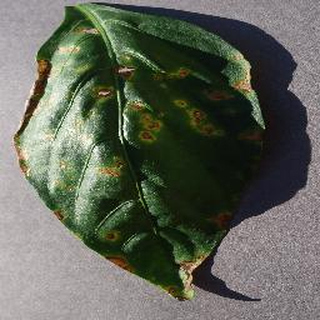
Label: bell_pepper_bacterial_spot